Govett-Brewster Art Gallery

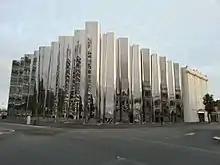
Len Lye Centre, New Plymouth

The Len Lye Centre is an extension to the Govett-Brewster, built to display the works of Len Lye. It was designed by Andrew Patterson of Pattersons Associates, New Zealand. It is home to the archives and studio collection of the Len Lye Foundation. Born in Christchurch in 1901 and largely self-educated, Len Lye was driven by a lifelong passion for motion, energy and the possibility of composing them as a form of art. Lye's interests took him far from New Zealand; after sojourns in the South Pacific, Lye moved to London and then New York, where he became known as an intensely creative film-maker and kinetic sculptor.